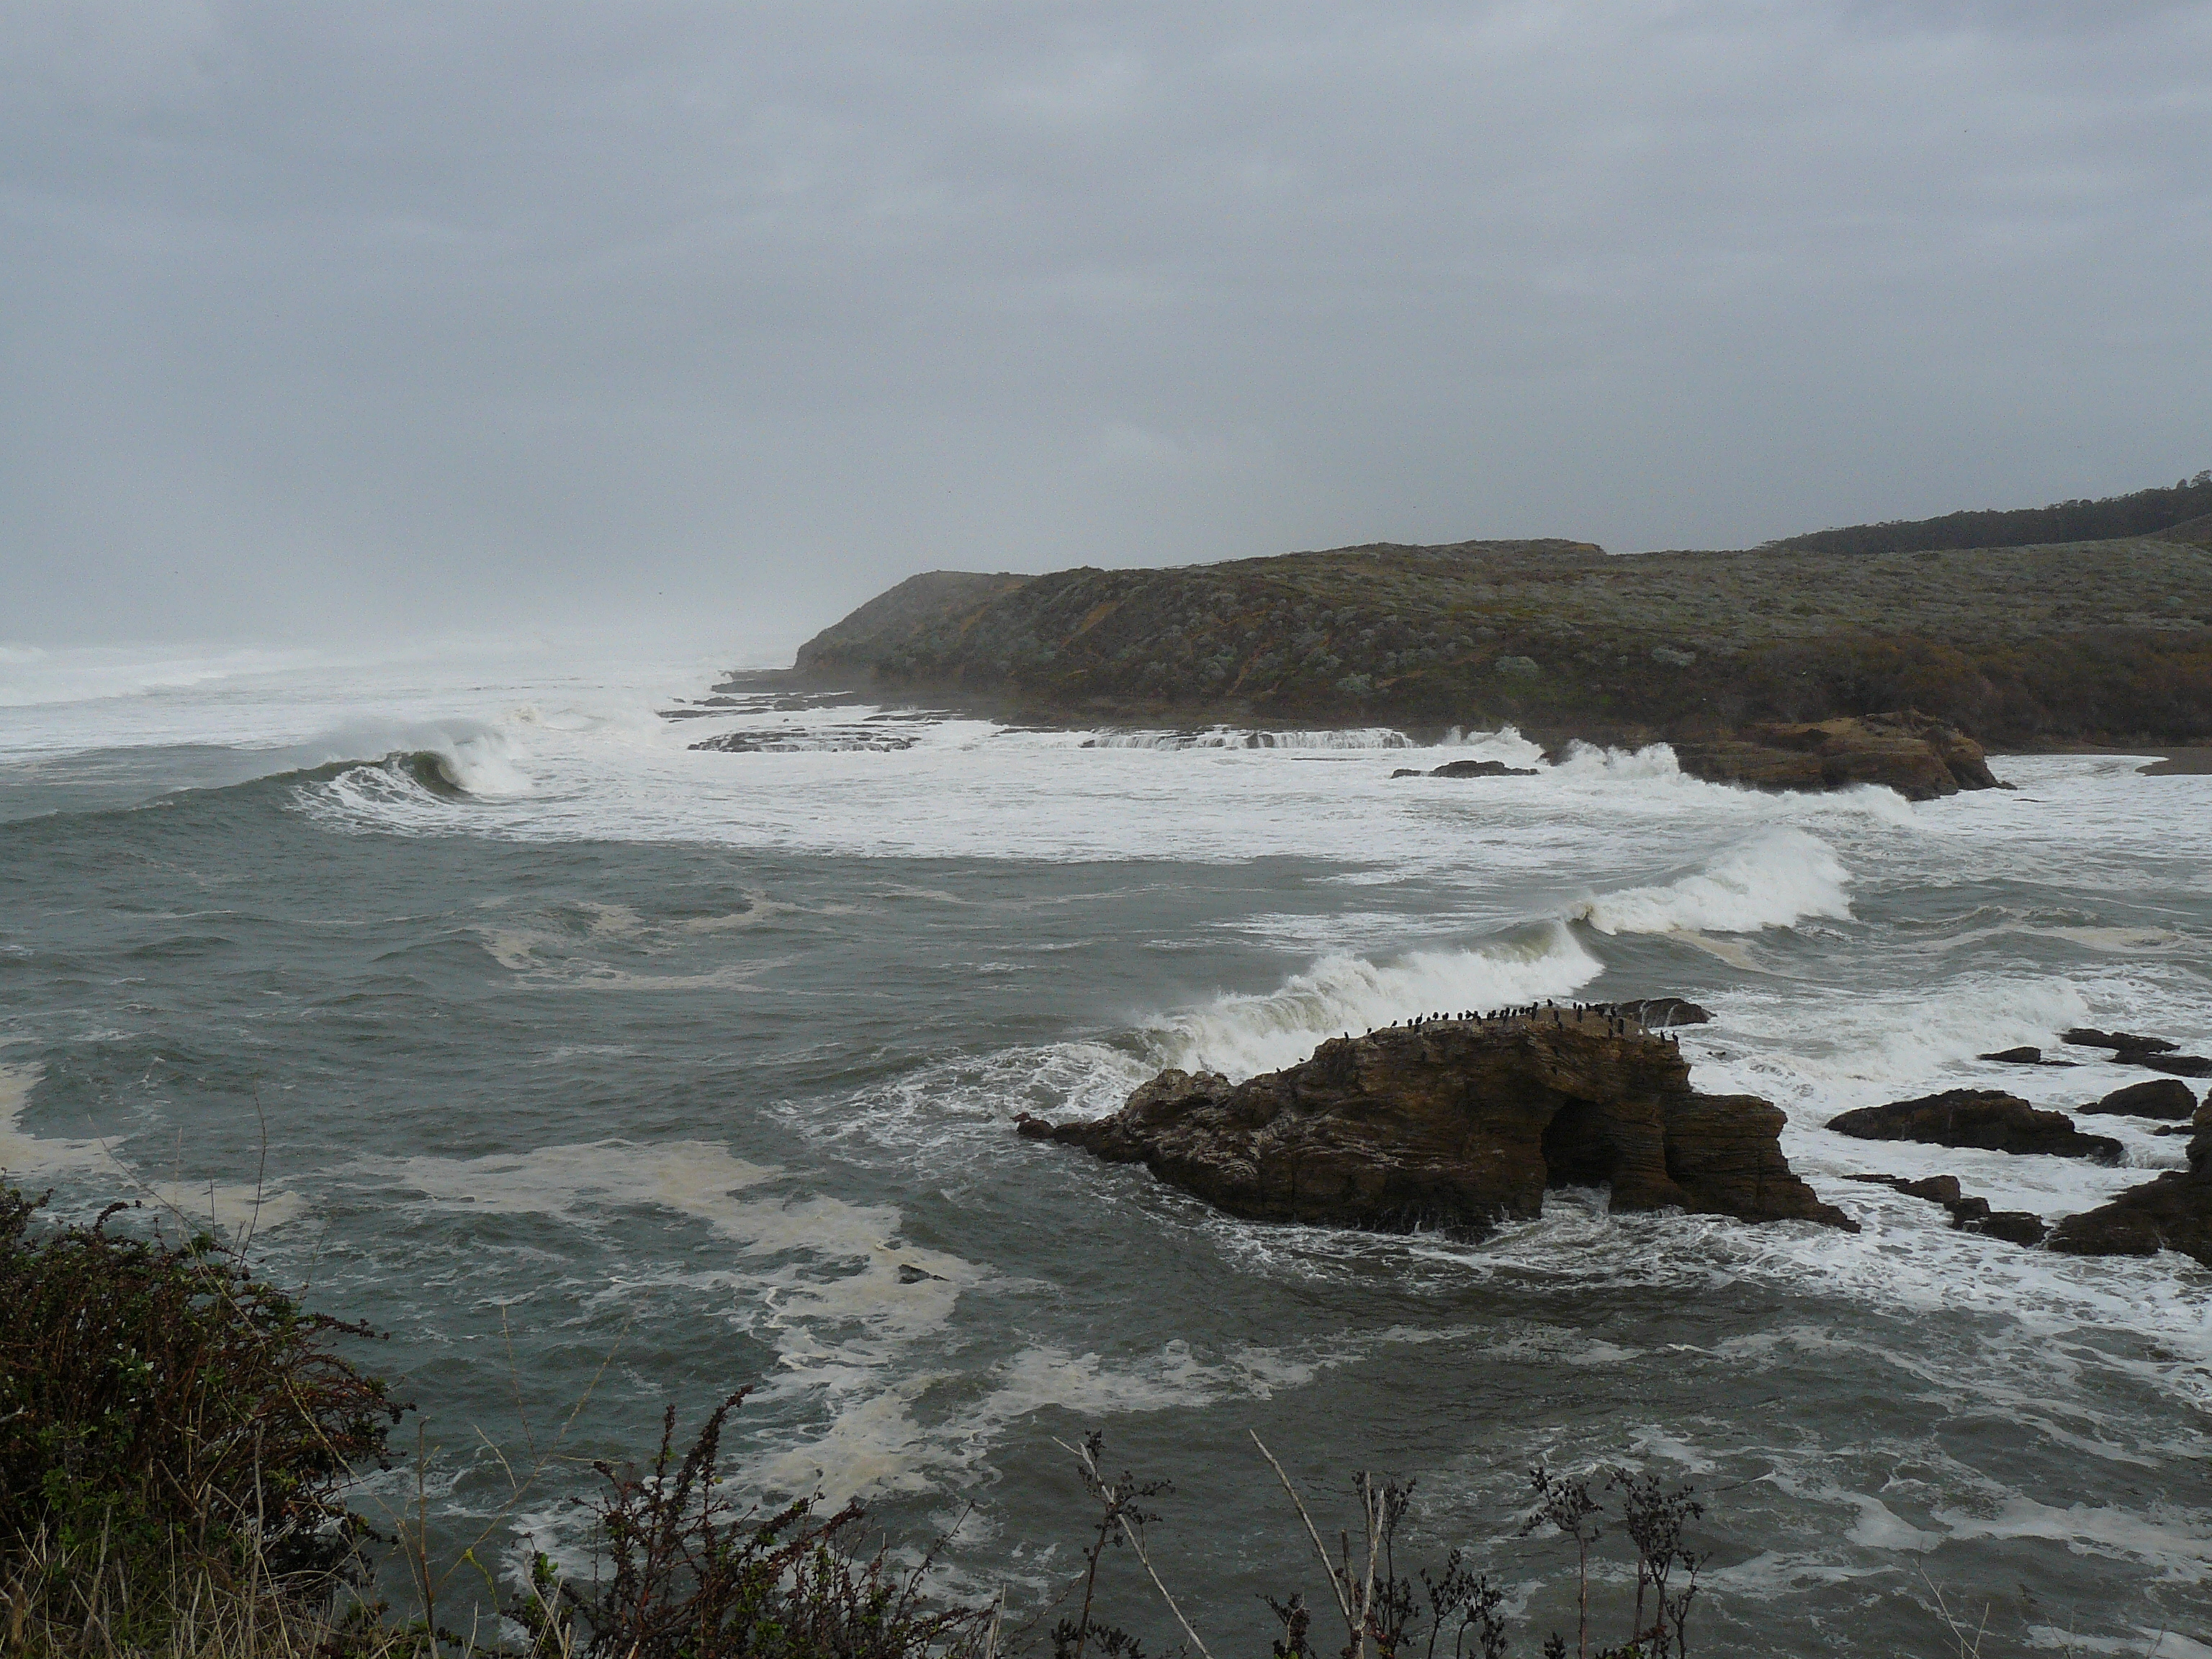
beach, sea, coast, water, nature, rock, ocean, shore, wave, cliff, cove, storm, bay, terrain, body of water, loch, montanadeorostpark, cape, winterwaves, wind wave